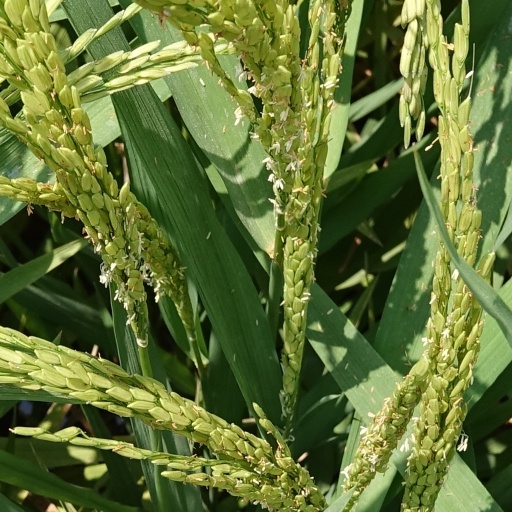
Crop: rice